Answer in natural language. Considering the relative positions, where is black circular chair with four legs with respect to Doorway? Choose between the following options: above or below
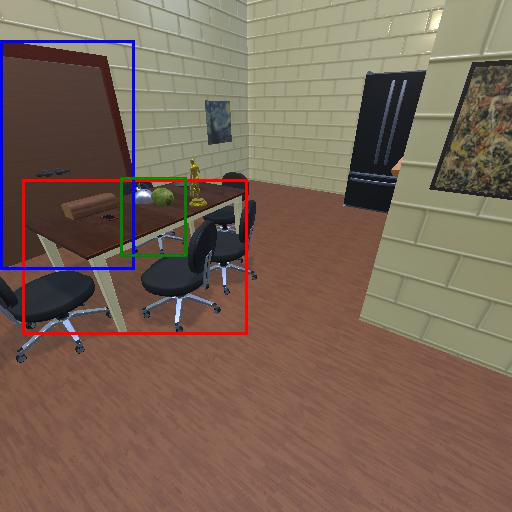
<answer>above</answer>